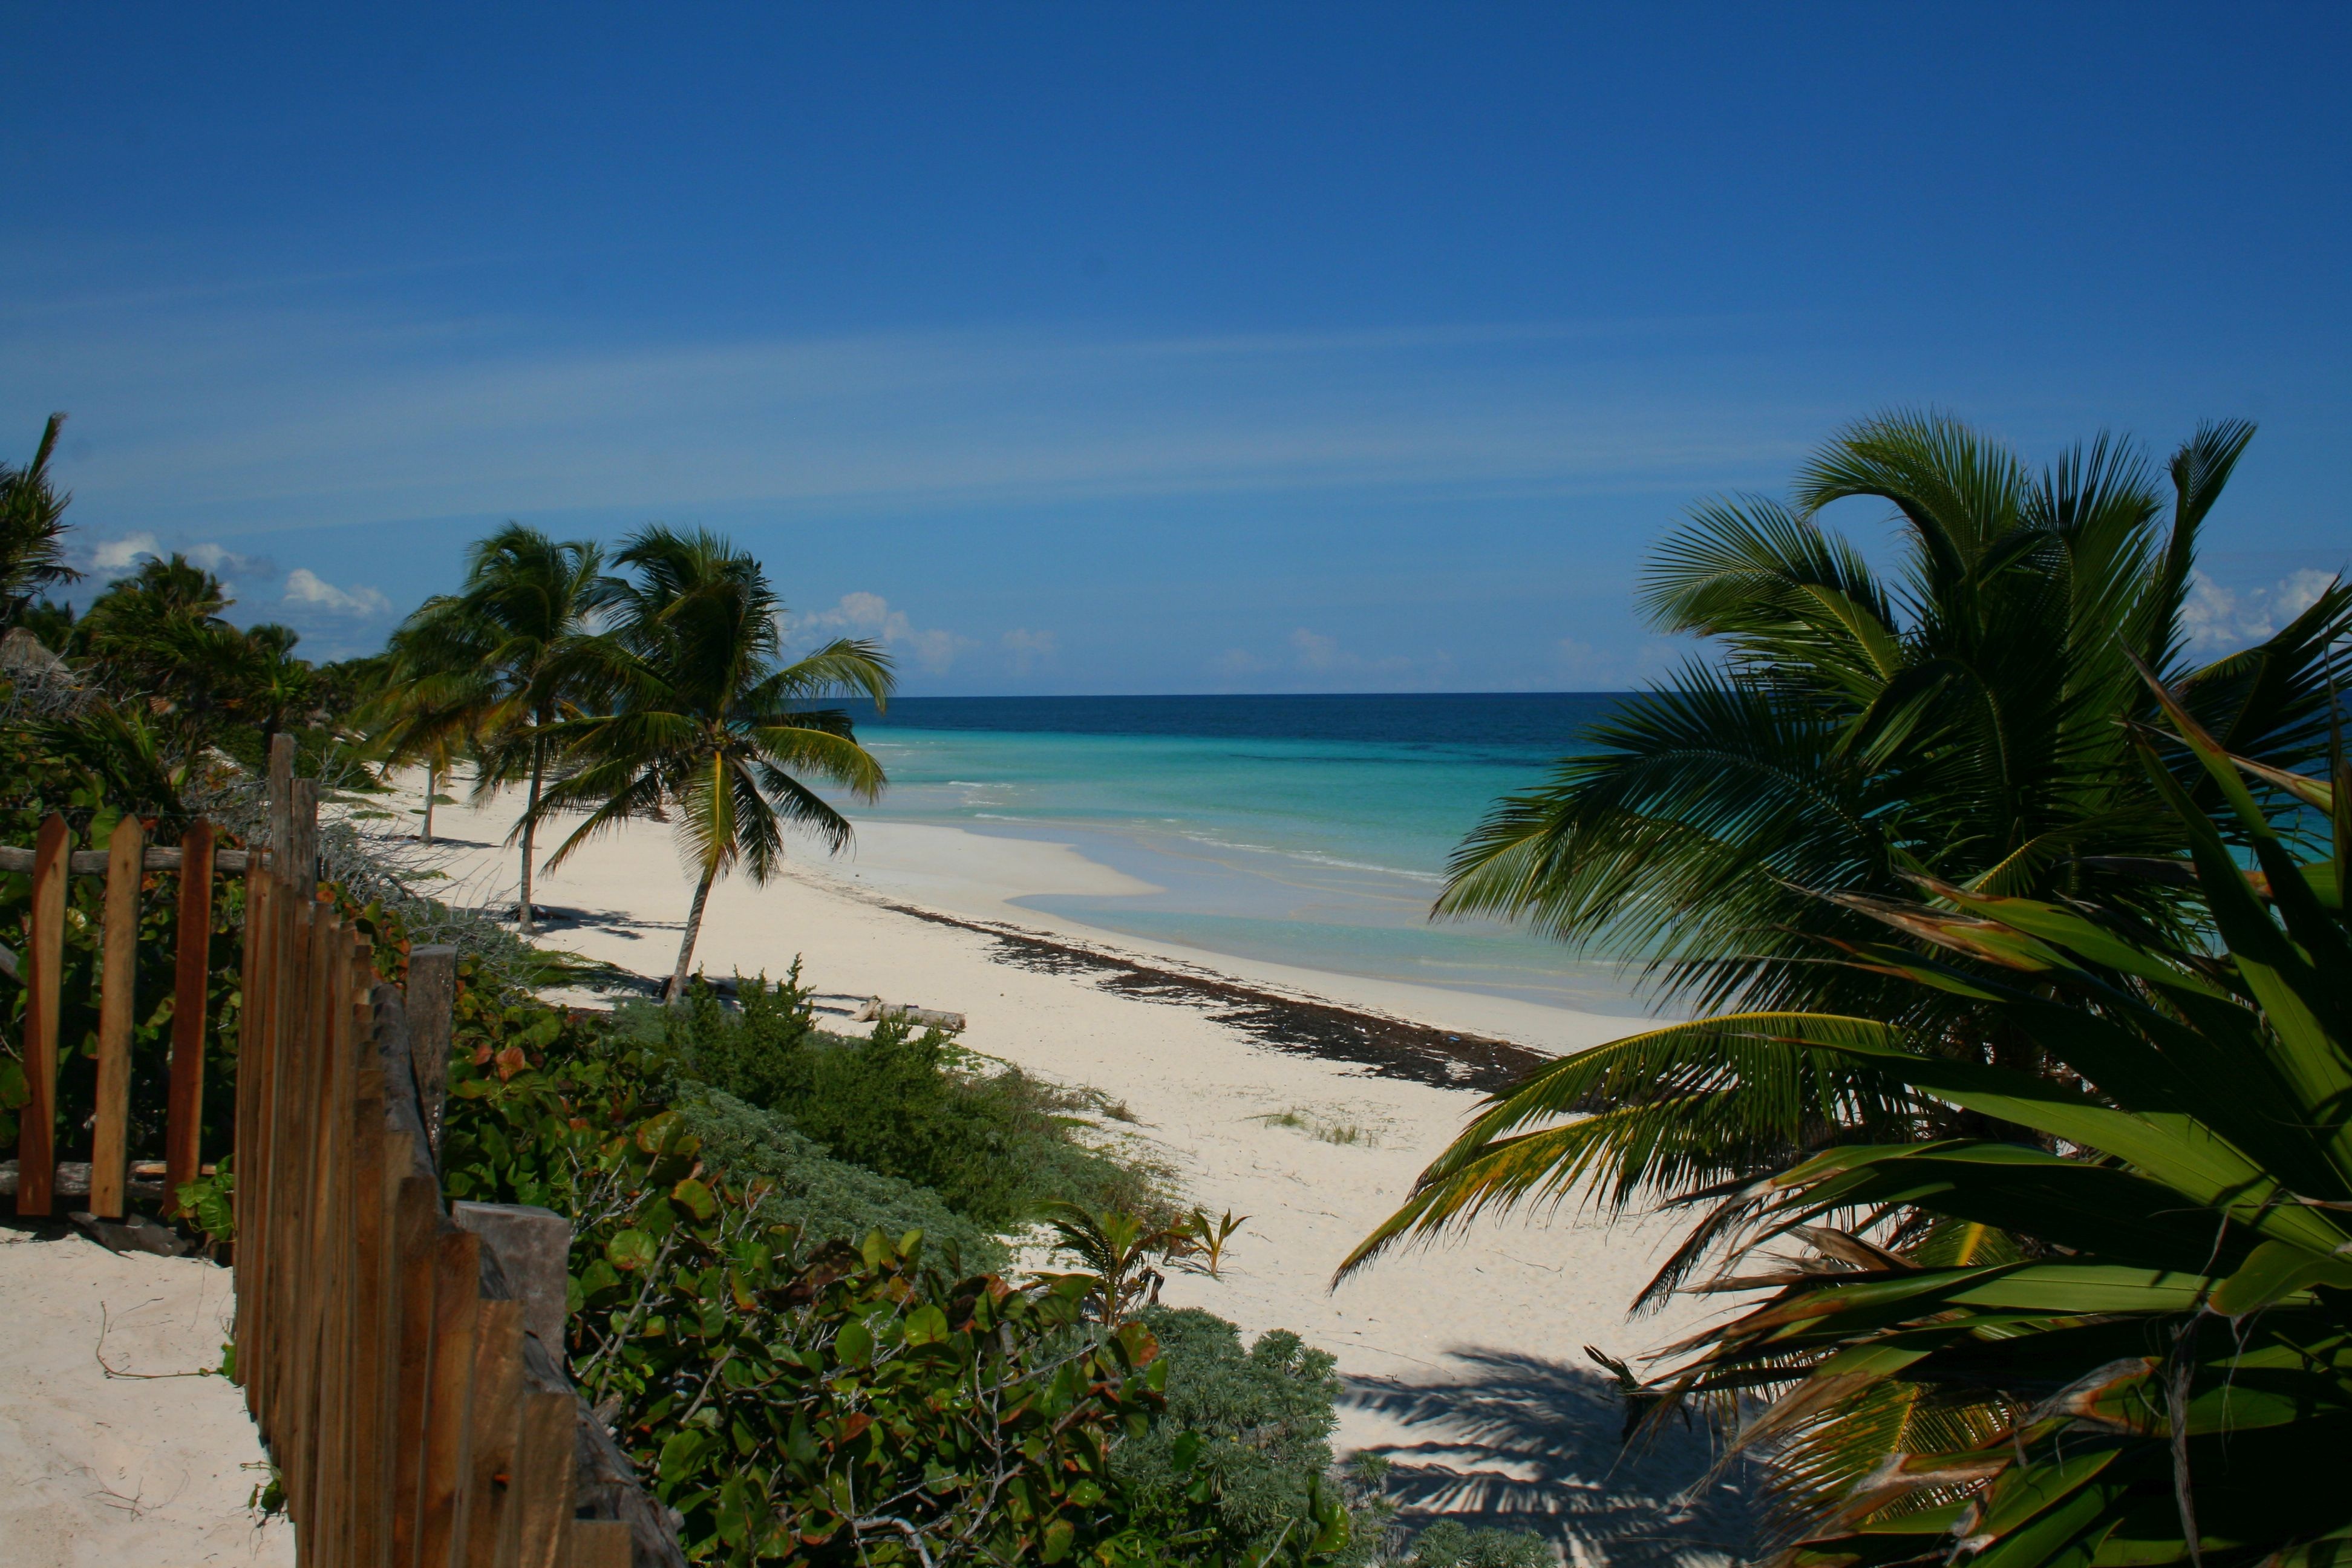
beach, sea, coast, tree, water, sand, ocean, sky, shore, summer, vacation, holiday, lagoon, bay, island, body of water, resort, mexico, caribbean, palm trees, tropics, cape, yucatan, arecales, palm family